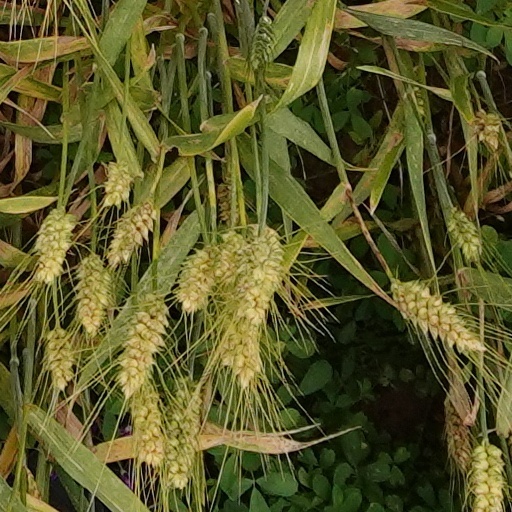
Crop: wheat